High power rifle

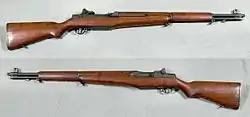
M1 Garand rifle

Traditional High Power Rifle shooting is most commonly done using a rifle with a military web or a Model 1907 leather sling, although custom slings for match rifle are available. A sling is required to be affixed to the rifle for all stages for service rifles. Shooters use a shooting mat, shooting jacket, and wear a specialized glove that is worn on the support hand to dampen pulse, felt recoil, and protect the support hand from the sling which can be very tight during use. The shooting is done at known distances of 100 to 1000 yards from the firing line depending on the format of the match.